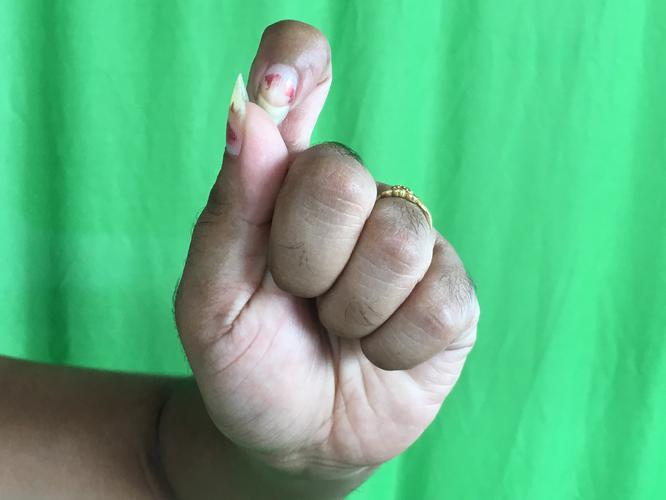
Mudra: Kapith
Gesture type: single_hand